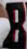
Number: 8